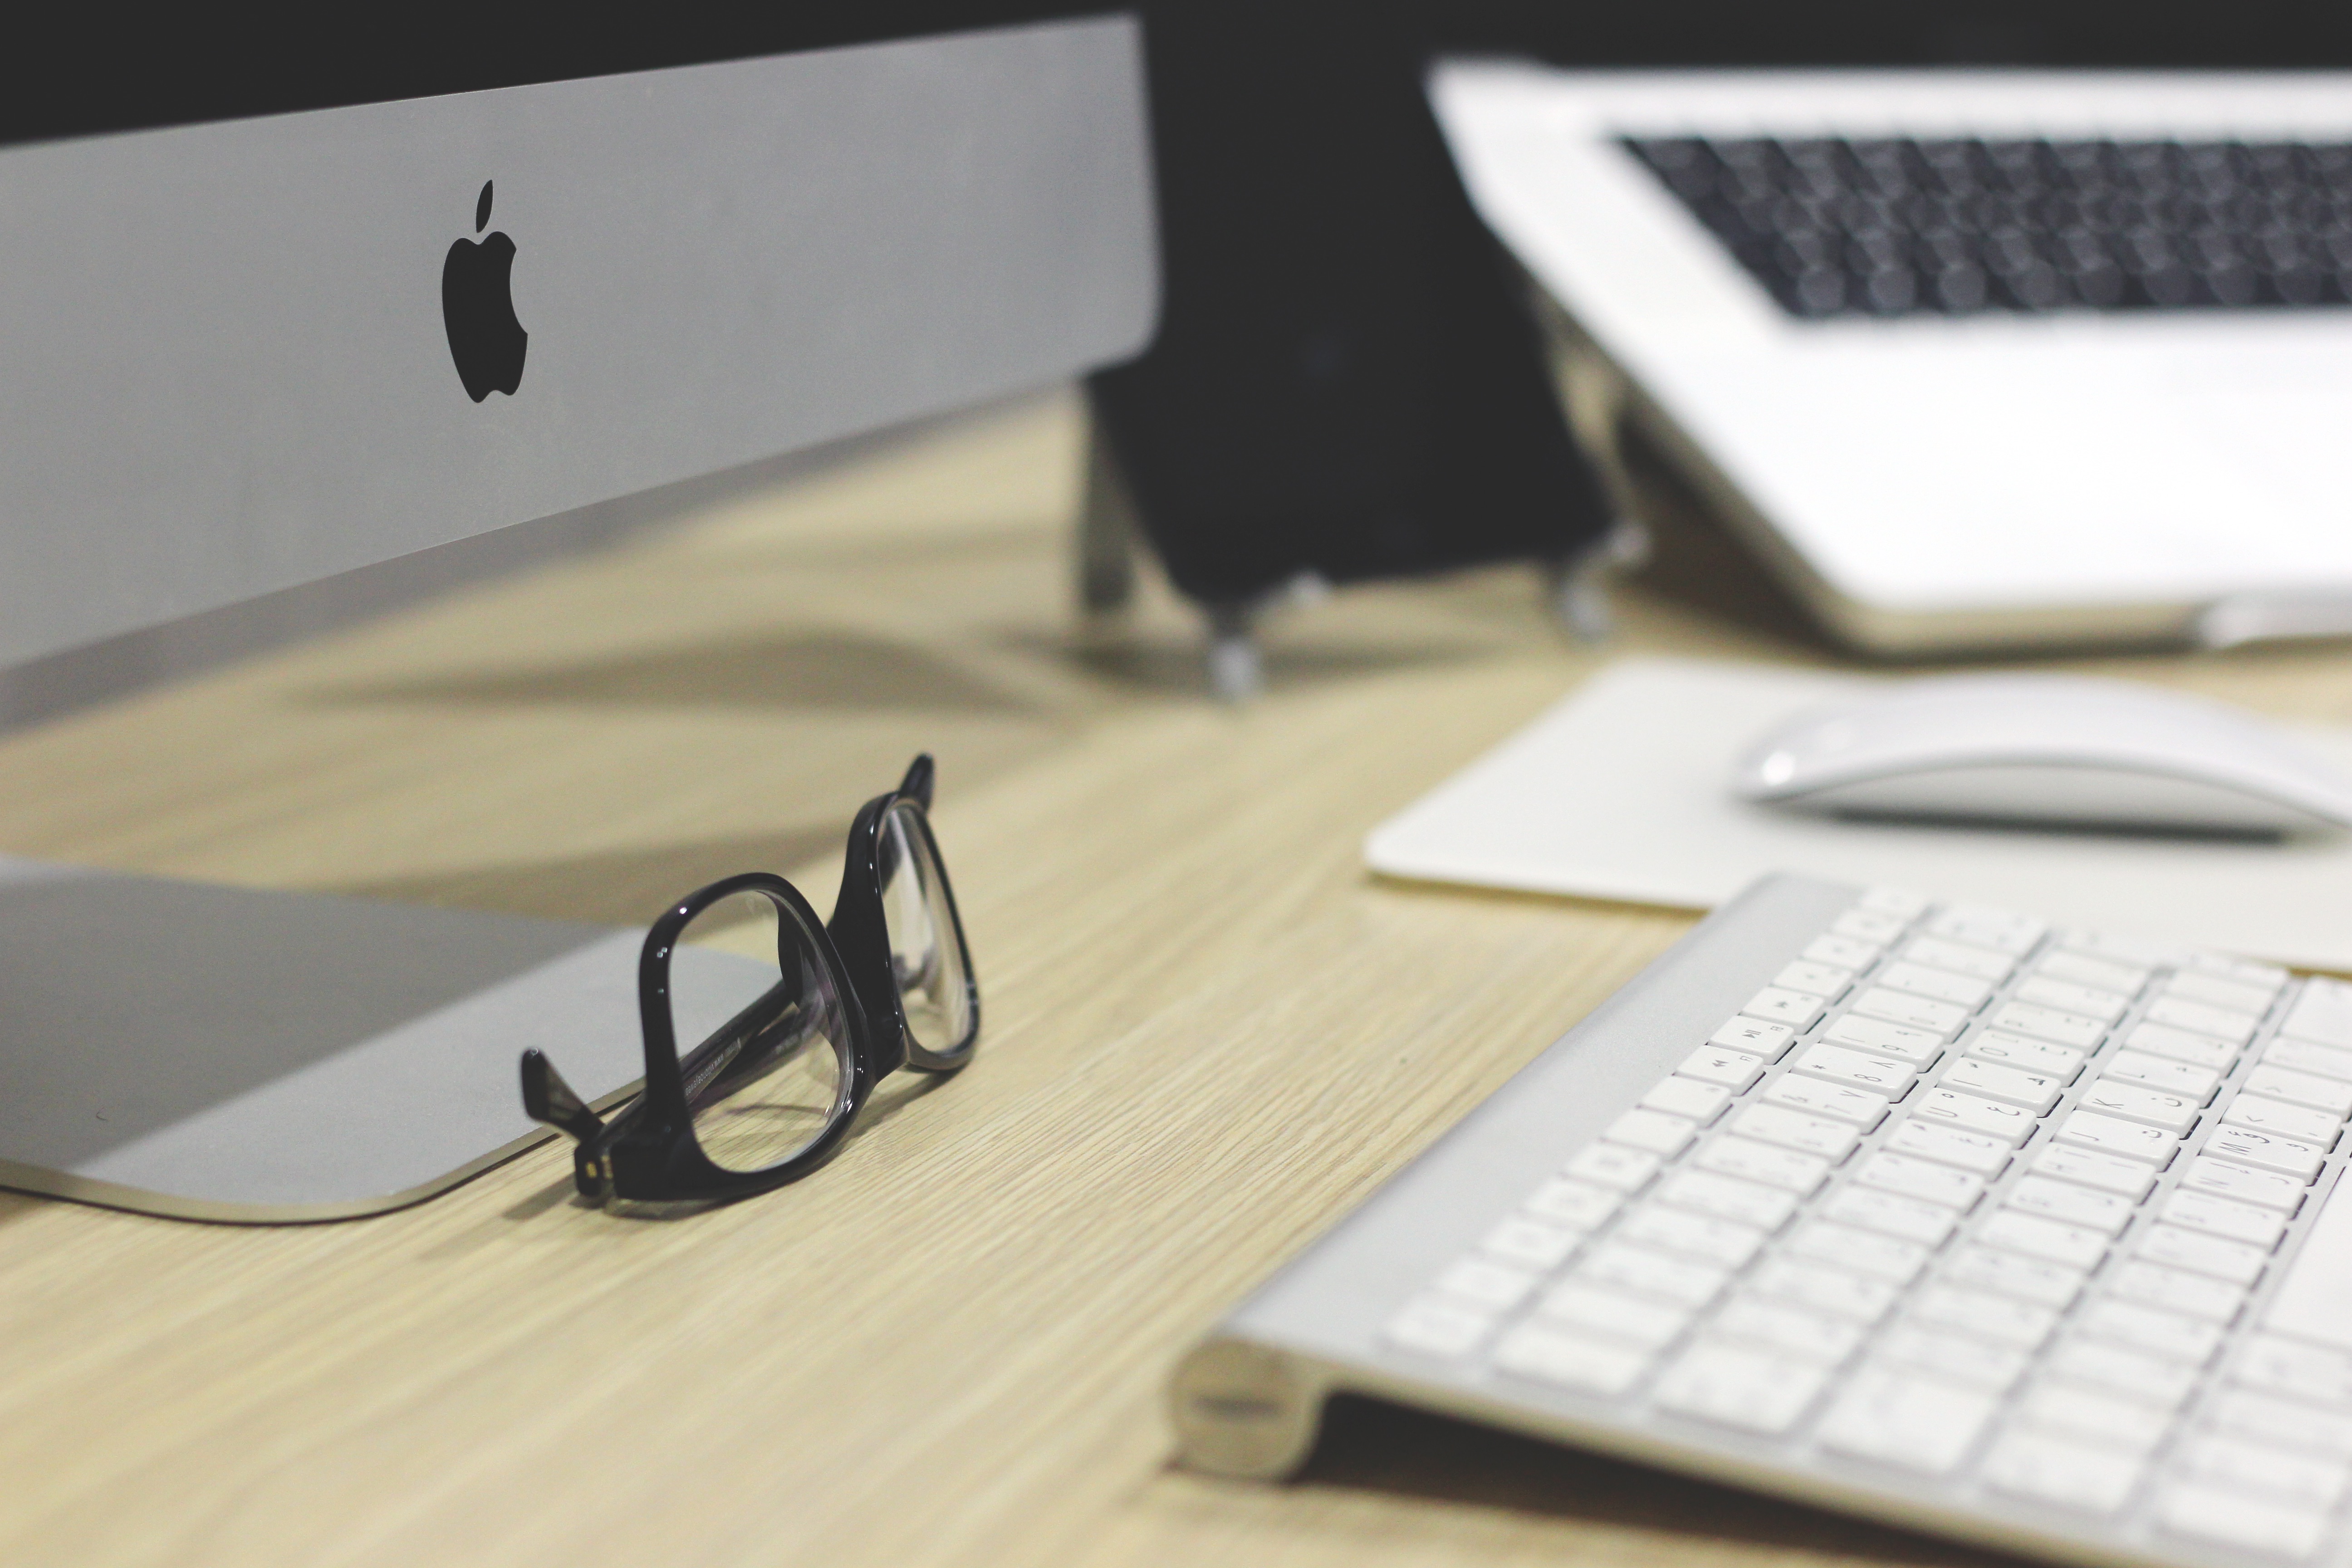
writing, brand, design, glasses, document, vision care